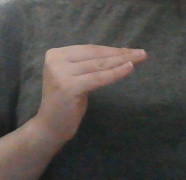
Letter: haa